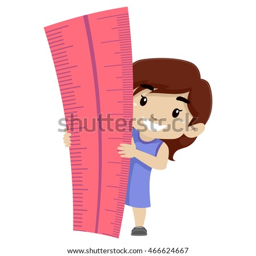
vector illustration of person holding person